Ricardo Zamora Trophy

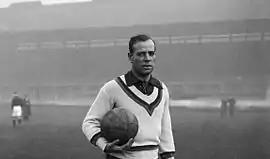
Spanish goalkeeper Ricardo Zamora is the trophy's namesake.

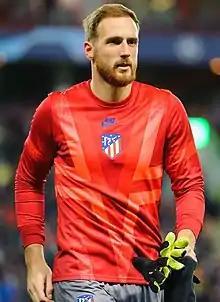
Jan Oblak is the record holder with six awards, and won the trophy four consecutive times from 2016 to 2019.

The Zamora Trophy is a football award, established by Spanish newspaper "Marca" in 1958. The award goes to the goalkeeper who has the lowest "goals-to-games" ratio.